Robbers Cave State Park

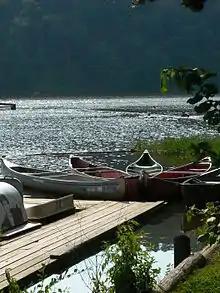
Canoe rental facility on Lake Carlton in July 2007.

The park encompasses three lakes: Lake Carlton, Lake Wayne Wallace and Coon Creek Lake. These were created by dams built on Fourche Maline Creek, a tributary of Poteau River. The combined surface area of the three lakes is .